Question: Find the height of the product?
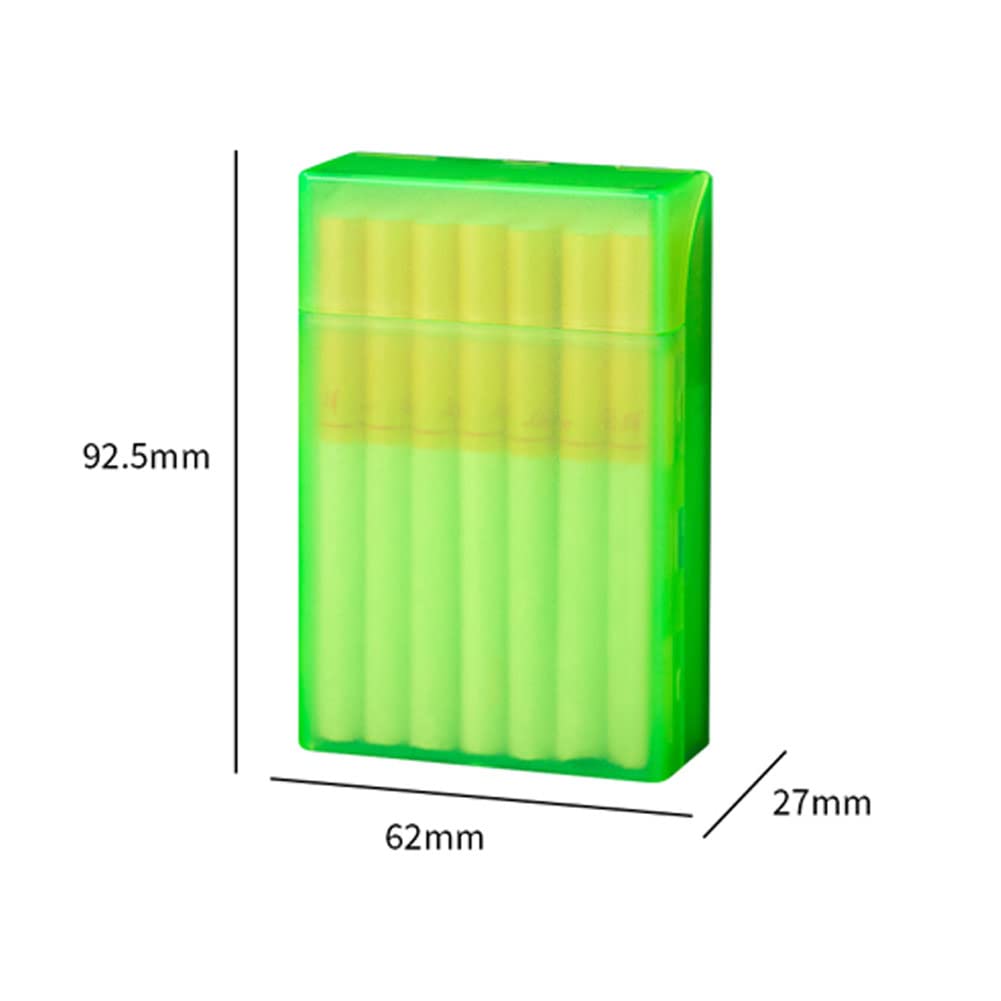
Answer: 92.5 millimetre